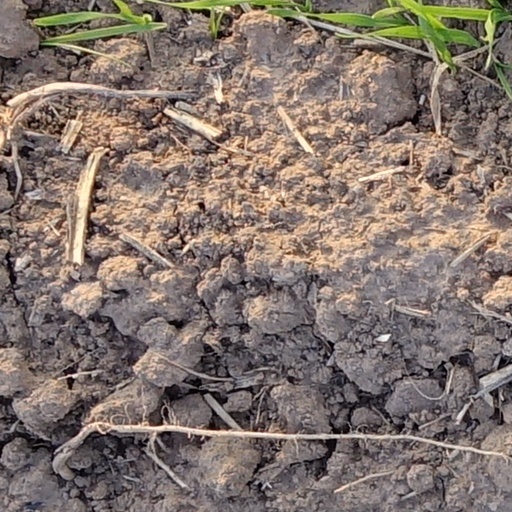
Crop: wheat